Overton, West Yorkshire

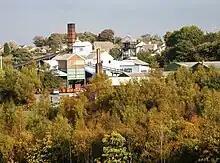
National Mining Museum at Caphouse Colliery, Overton

St Luke's Parish Church in Overton is part of the ecclesiastical parish of Middlestown with Netherton.